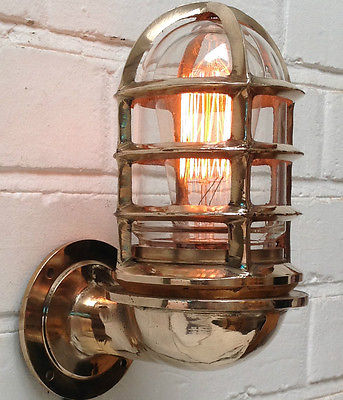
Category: lamp